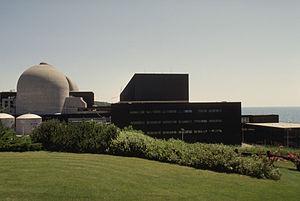
La centrale nucléaire Donald C. Cook est située près de St Joseph à proximité de la ville de Bridgman dans le comté de Berrien de l'État du Michigan. Elle est construite au bord du lac Michigan sur un terrain de 2,6 km².